Derek Chauvin

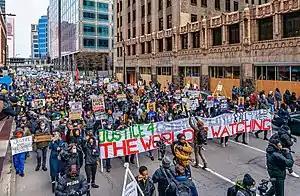
A march through downtown Minneapolis calling for justice for George Floyd on April 19, 2021

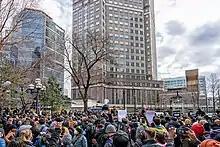
A crowd outside the court venue awaits the verdict announcement, April 20, 2021.

Chauvin's trial began on March 8, 2021, at the Hennepin County Government Center. It marked the first time that a judge in Minnesota authorized cameras to show a full criminal trial. On April 20, 2021, a jury, consisting of six White people and six people of color, found Chauvin guilty on three counts: unintentional second-degree murder, third-degree murder, and second-degree manslaughter. He was the first White Minnesotan police officer to be convicted of murdering a Black person. It was only the second time an officer has been convicted of murder in Minnesota, the first being the third-degree murder conviction of Somali-American officer Mohamed Noor in the killing of Justine Damond, a White woman. Following Chauvin's conviction Judge Cahill revoked Chauvin's bail and he was taken back into police custody.